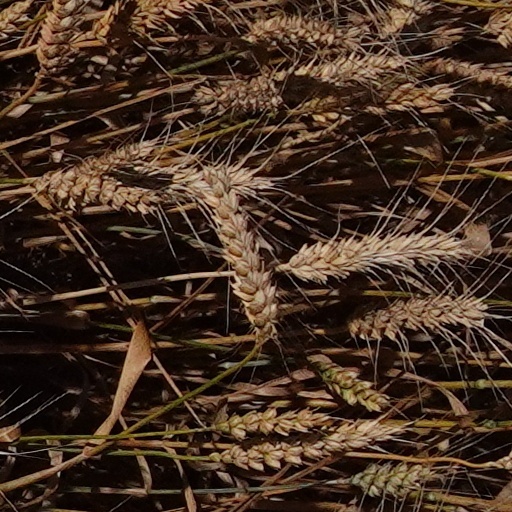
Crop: wheat